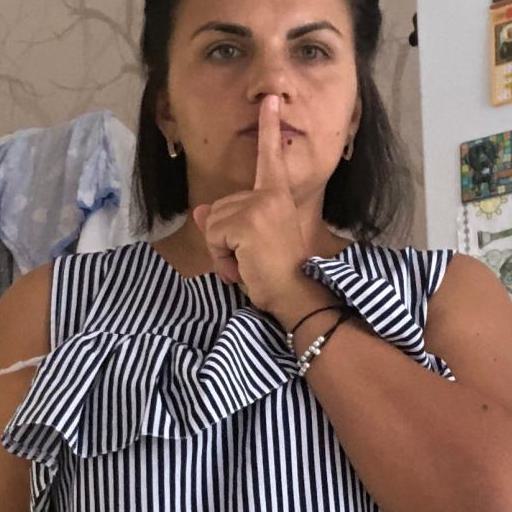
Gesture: mute